Waikoloa Beach

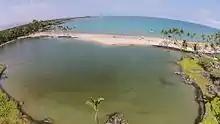
Aerial view of the Anaehoomalu Bay Fish Ponds

Anaehoomalu Bay, also known as A-Bay, is a palm fringed beach, shallow water bay located on the South Kohala coast on the island of Hawaii. Anaehoomalu is best known for its sunsets, snorkeling and historic royal fishponds. The nearest town is Waikaloa Village, which used to be owned by Parker Ranch.